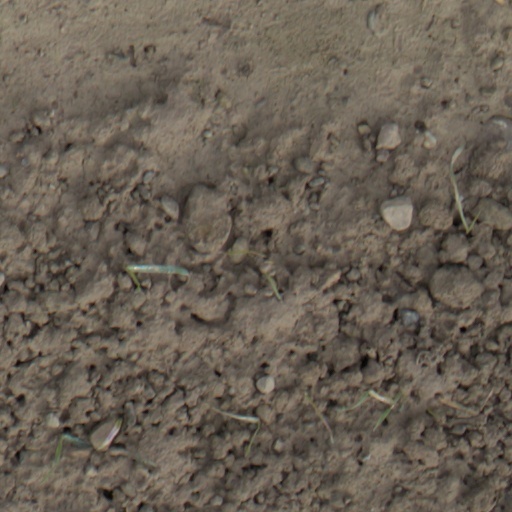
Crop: wheat